Jawa Moto

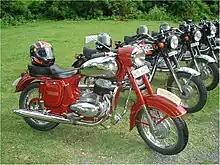
Licensed Indian Jawa 250/353 "A" Type (1962)

Ideal Jawa India Ltd based in Mysore was an Indian motorcycle company, which produced licensed Jawa motorcycles beginning in 1960 under the brand name Jawa and from 1973 as Yezdi. The company stopped production in 1996. Jawa motorcycles have a cult following to this day. Earlier models manufactured in Czechoslovakia bore the CZ Jawa emblem on the side of the fuel tank. The locally manufactured models always had O within the Jawa emblem. The Jawa 250 Type 353/04 designated as 'A' Type, Yezdi 250 'B' Type, Jawa 350 type 634 Twin and Yezdi 250 Monarch models are currently ridden in the country. Jawa and Yezdi bikes, especially ones with fuel tank paddings and ignition systems on the fuel tank, are collectors items.